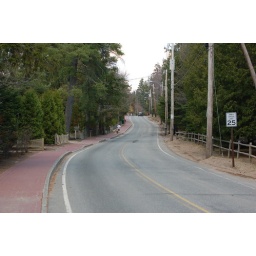
Lake Placid - road around the lake